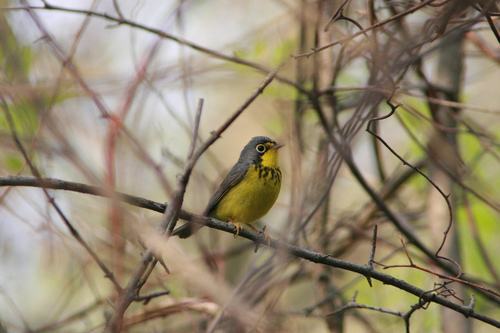
small bird with an all yellow underside, black spots around his necks, charcoal gray topside, black eyes.
this bird has a yellow belly and breast with a black crown and nape.
the bird has a bright yellow colored breast and abdomen with patches of black feathers on its throat as well as grey colored covert and crown.
this tiny colorful bird has a yellow belly and short beak.
this yellow bird has black spots on its chest and grey that goes from the crown to the back to the tail.
this bird has wings that are black and has a yellow belly
this bird has wings that are grey and has a yellow bellya bird with a small beak, yellow belly and neck with black wings and tail feathers.
the bird is small with a pointed bill, and the breast is yellow.
a bird with a short bill, black eyes, dark grey crown, back, and wings, and a bright yellow throat, a yellow breast with dark grey spots, and a yellow belly and sides.
Species: Canada Warbler